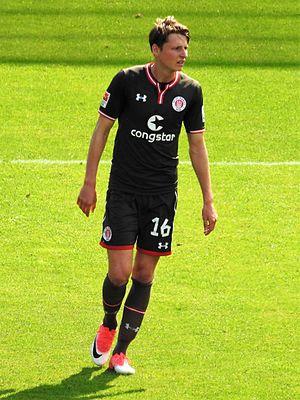
Marc Hornschuh, né le 2 mars 1991 à Dortmund, est un footballeur professionnel allemand. Il occupe actuellement le poste de défenseur au FC St. Pauli.